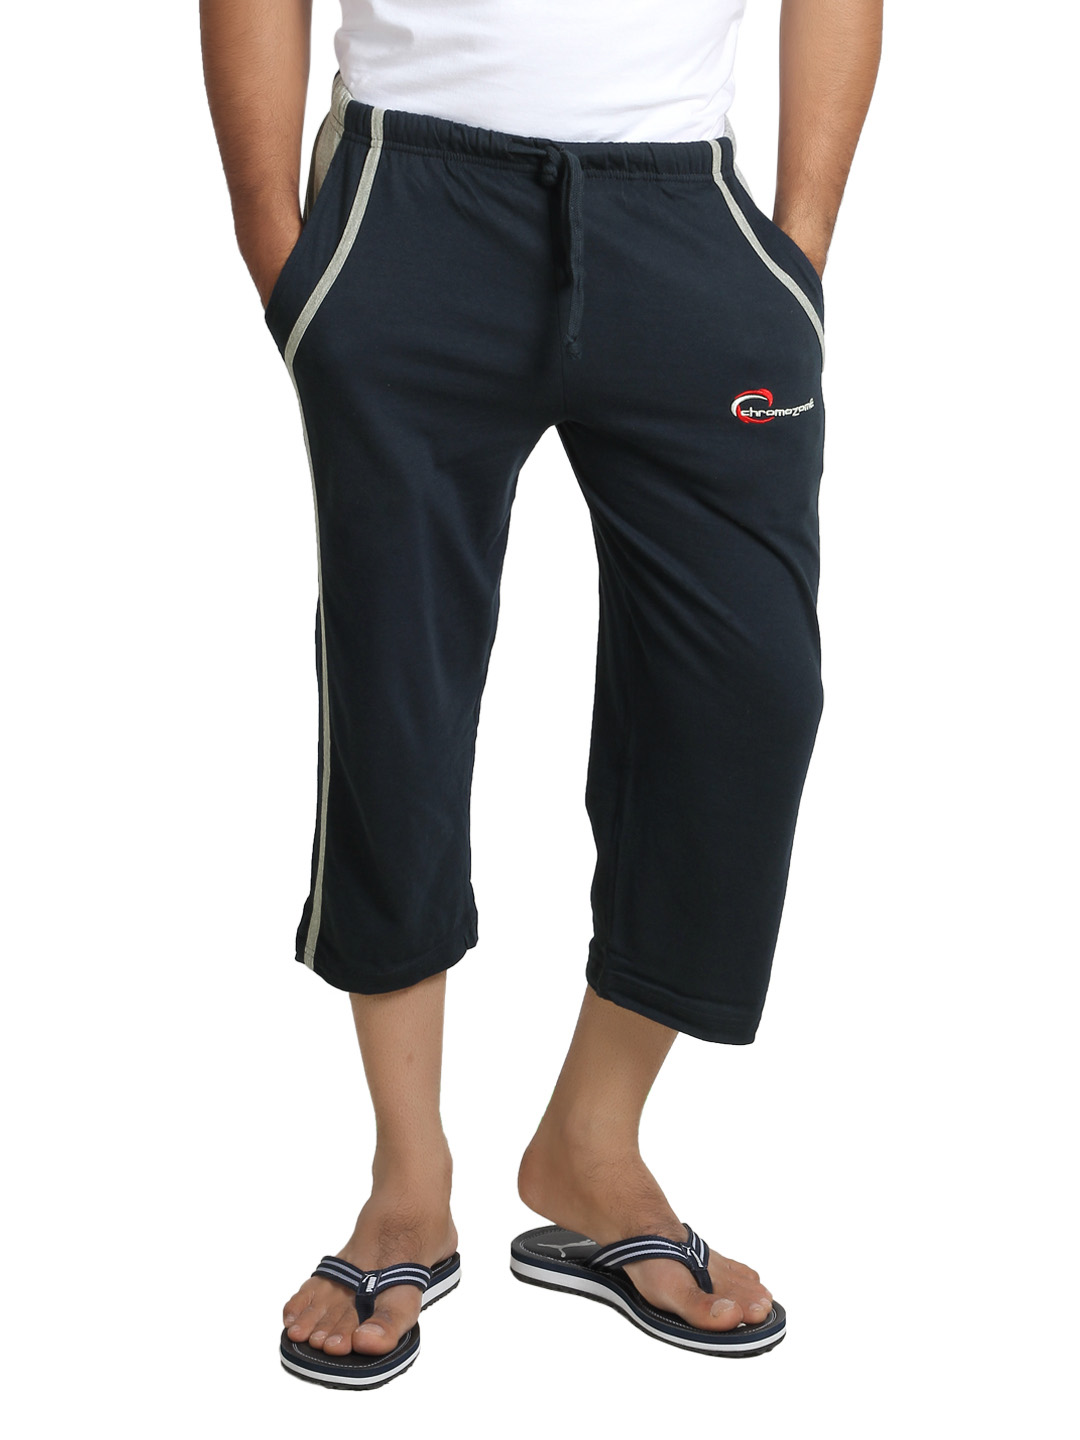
Chromozome Men Navy Blue Lounge Shorts
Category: Apparel / Loungewear and Nightwear / Lounge Shorts
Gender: Men
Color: Navy Blue
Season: Winter 2016
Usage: Casual